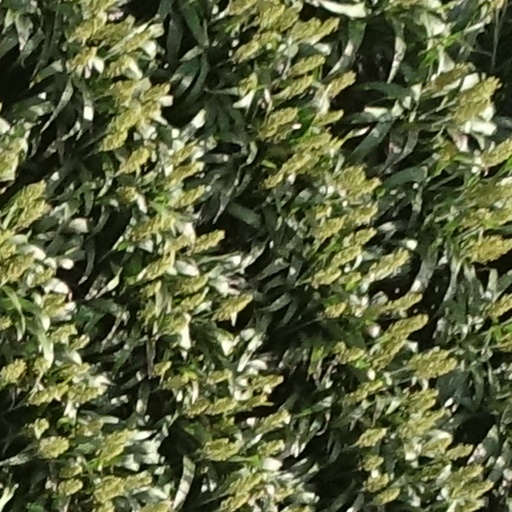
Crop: sorghum